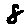
Label: 8